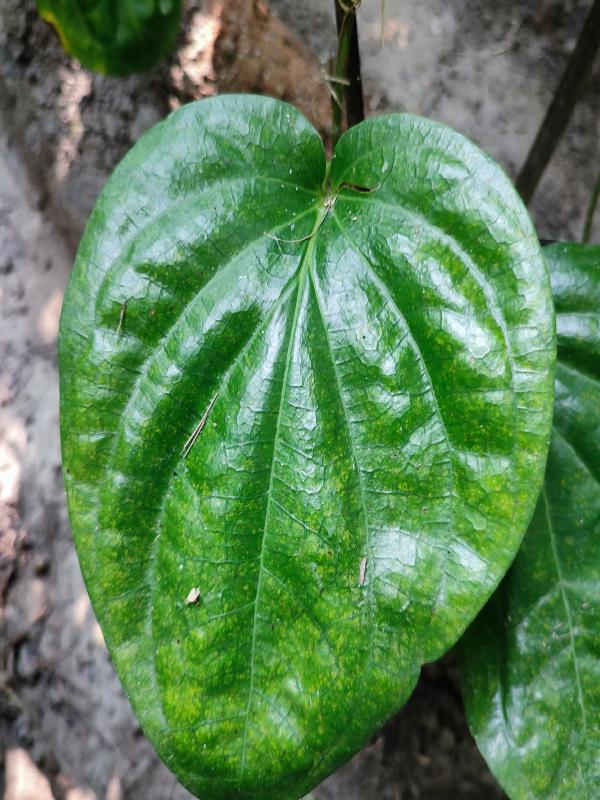
Label: Healthy_Leaf